Home Service

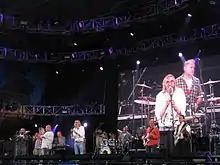
Home Service at the 2011 Cropredy Festival

Home Service is a British folk rock group, formed in late 1980 from a nucleus of musicians who had been playing in Ashley Hutchings' Albion Band. Their career is generally agreed to have peaked with the album "Alright Jack", and has had an influence on later work. John Tams and several other members of the band, have had solo careers and worked in other projects. In 2016 John Kirkpatrick replaced Tams as main singer in Home Service, and features as such on their next album.